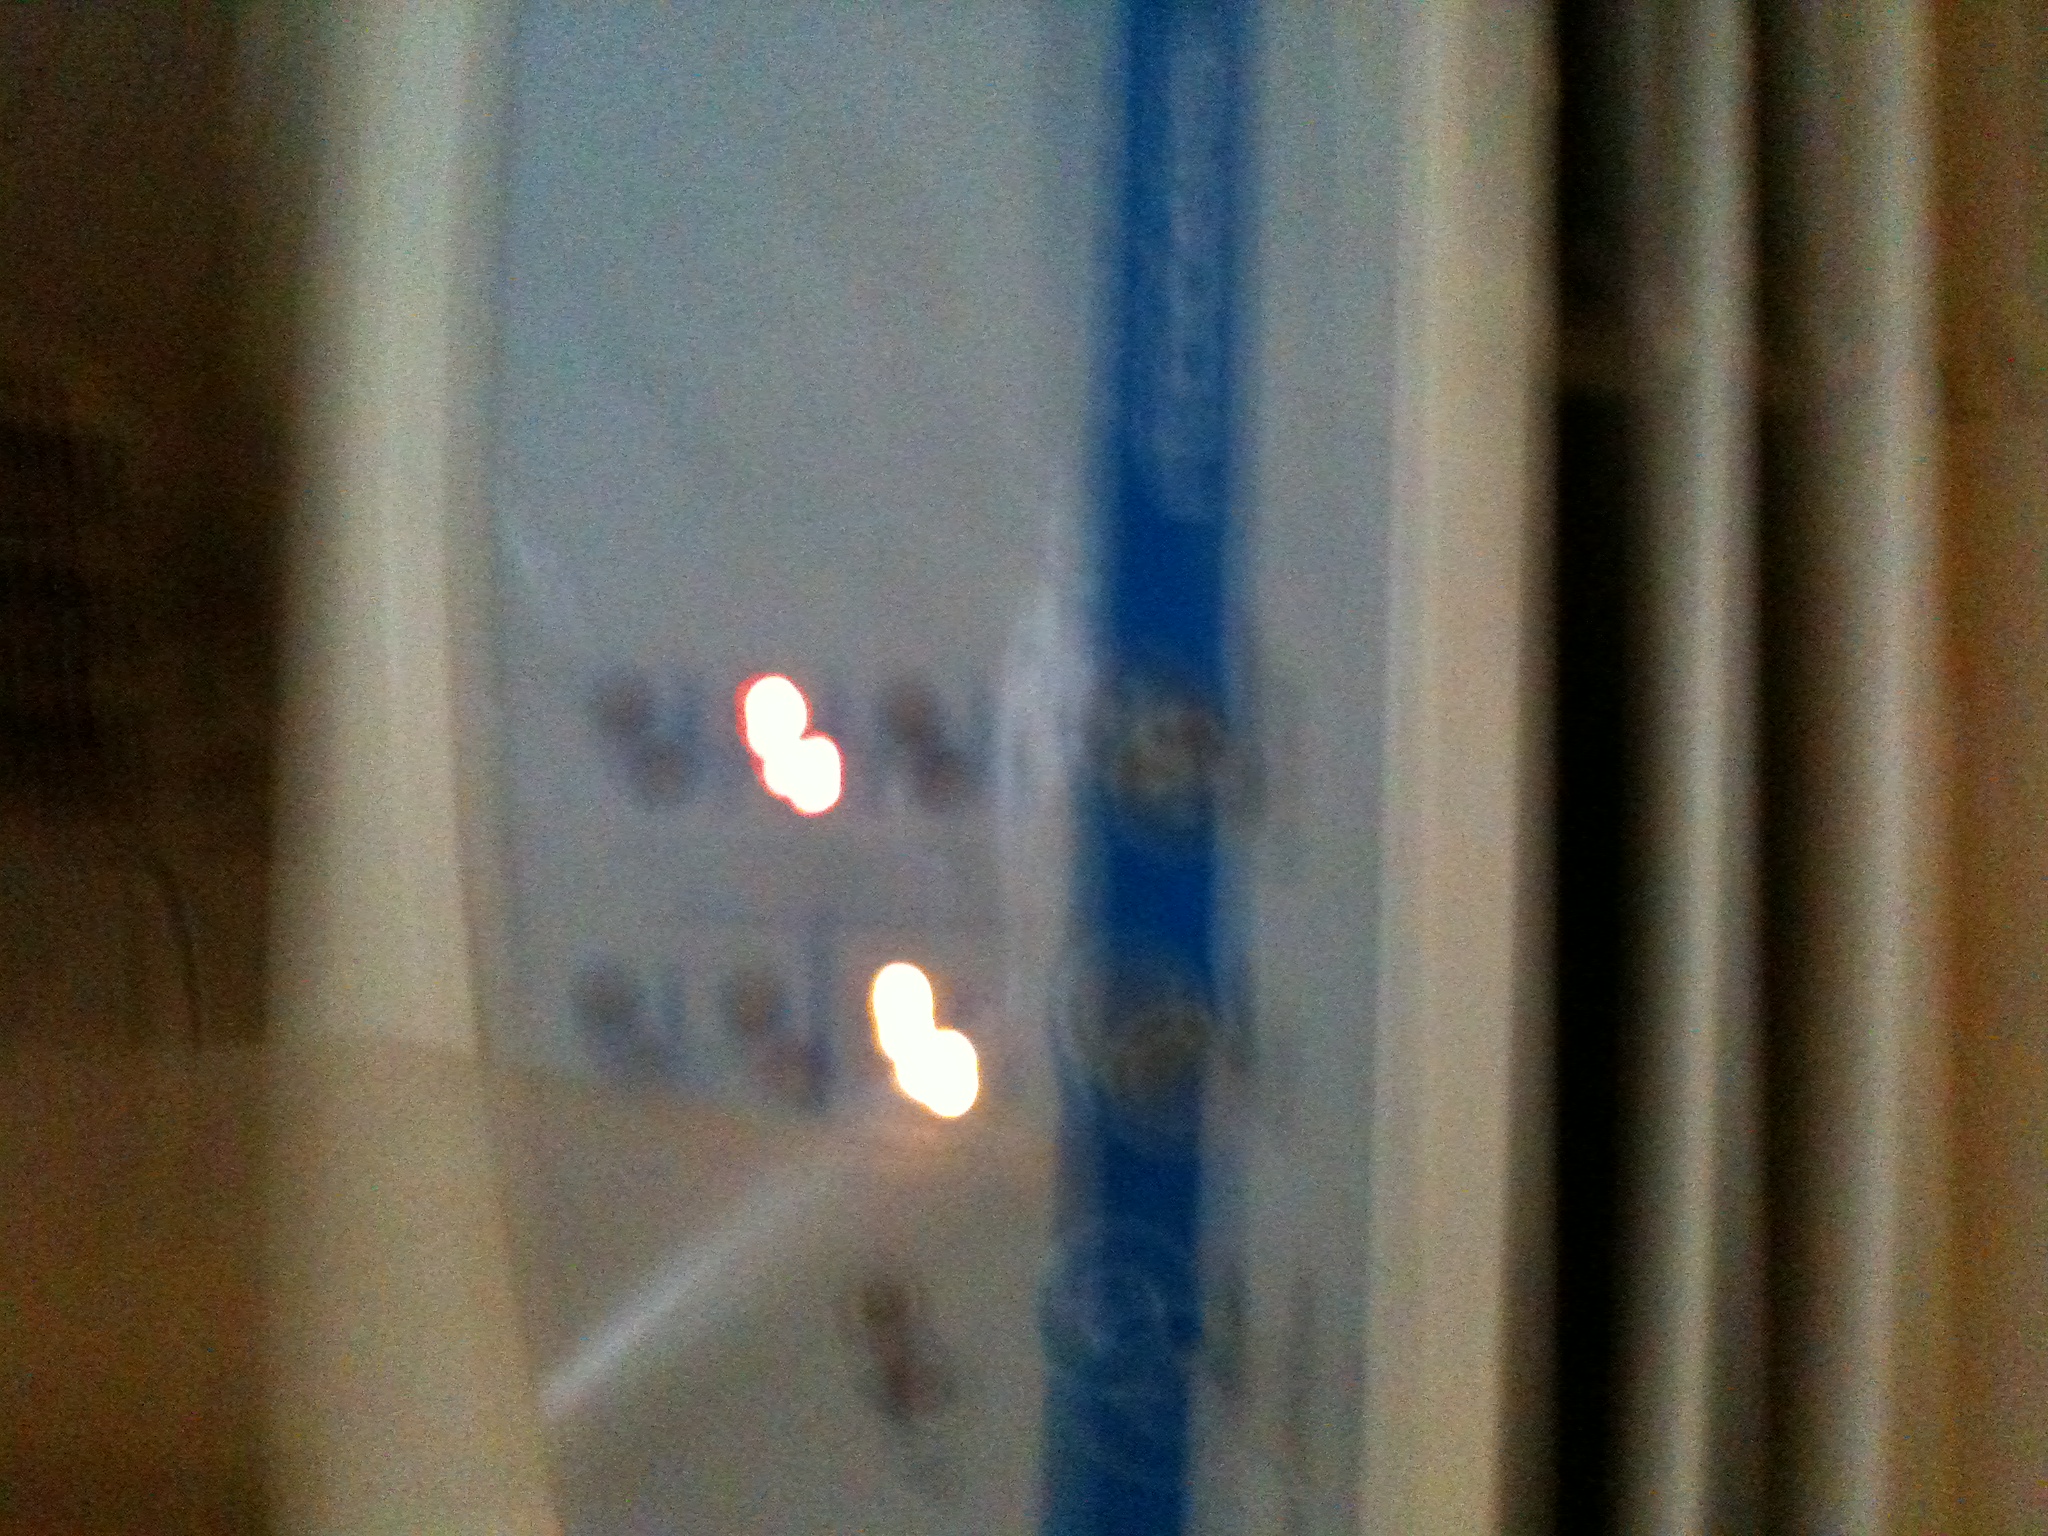Question: Is this on stand dehumidifier or air?
Answer: unanswerable